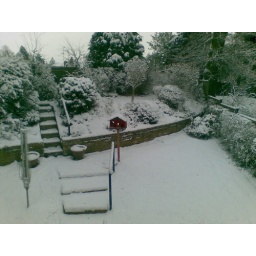
Back garden; bird table getting more use. - Taken at 10:46 AM on January 06, 2010 - uploaded by ShoZu